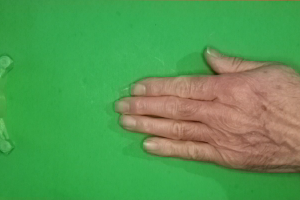
Label: paper